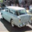
Label: automobile